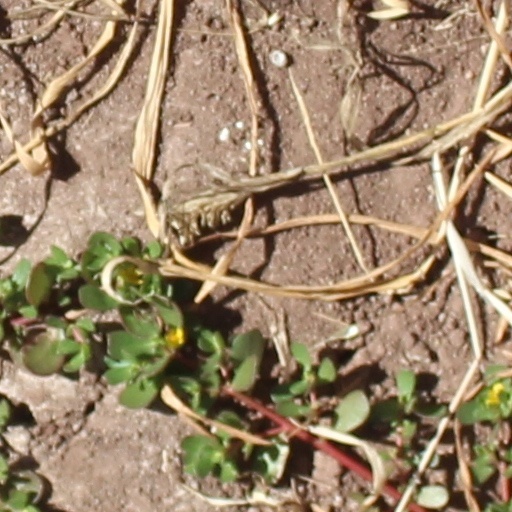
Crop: wheat